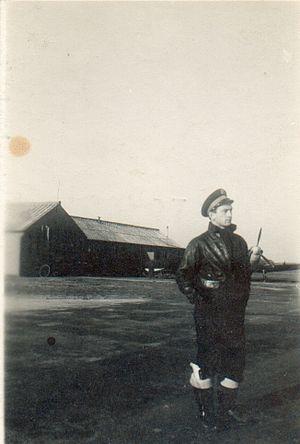
Utilisateur:Rémi GIBERT
André Gibert est né le 31 mars 1914 à Paris, France et décédé le 11 juillet 2003 à La Celle-Saint-Cloud, France. Membre des FNFL, pilote du Groupe de chasse Île-de-France, il a été un aviateur français de la Seconde Guerre mondiale puis commandant de bord à Air France de 1946 à 1974. André Gibert a terminé sa carrière avec plus de 25 000 heures de vol. Il a été promu au grade de commandeur dans l'ordre de la Légion d'honneur.